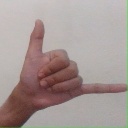
अक्षर: द